Laganja Estranja

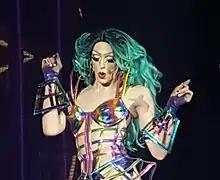
Laganja Estranja in 2016

Laganja Estranja is the drag daughter of Alyssa Edwards, and the drag sister of Shangela and Plastique Tiara —all of whom competed on "RuPaul's Drag Race", Edwards appearing on season 5 and season 2 of "", Shangela appearing on season 2 and 3 and "All Stars" season 3, and Tiara on season 11 and "All Stars" season 9. Under the moniker of the Haus of Edwards, they have internationally toured and performed together on multiple occasions, most notably at the pre-show warm-up for the finale episode of the seventh season of "RuPaul's Drag Race". Laganja currently hosts her own web show on the drag-centric platform World of Wonder, the same production company behind RuPaul's Drag Race, RuPaul's DragCon LA, and RuPaul's DragCon NYC.